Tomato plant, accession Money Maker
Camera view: bottom (45 deg); turntable rotation: 0 degrees
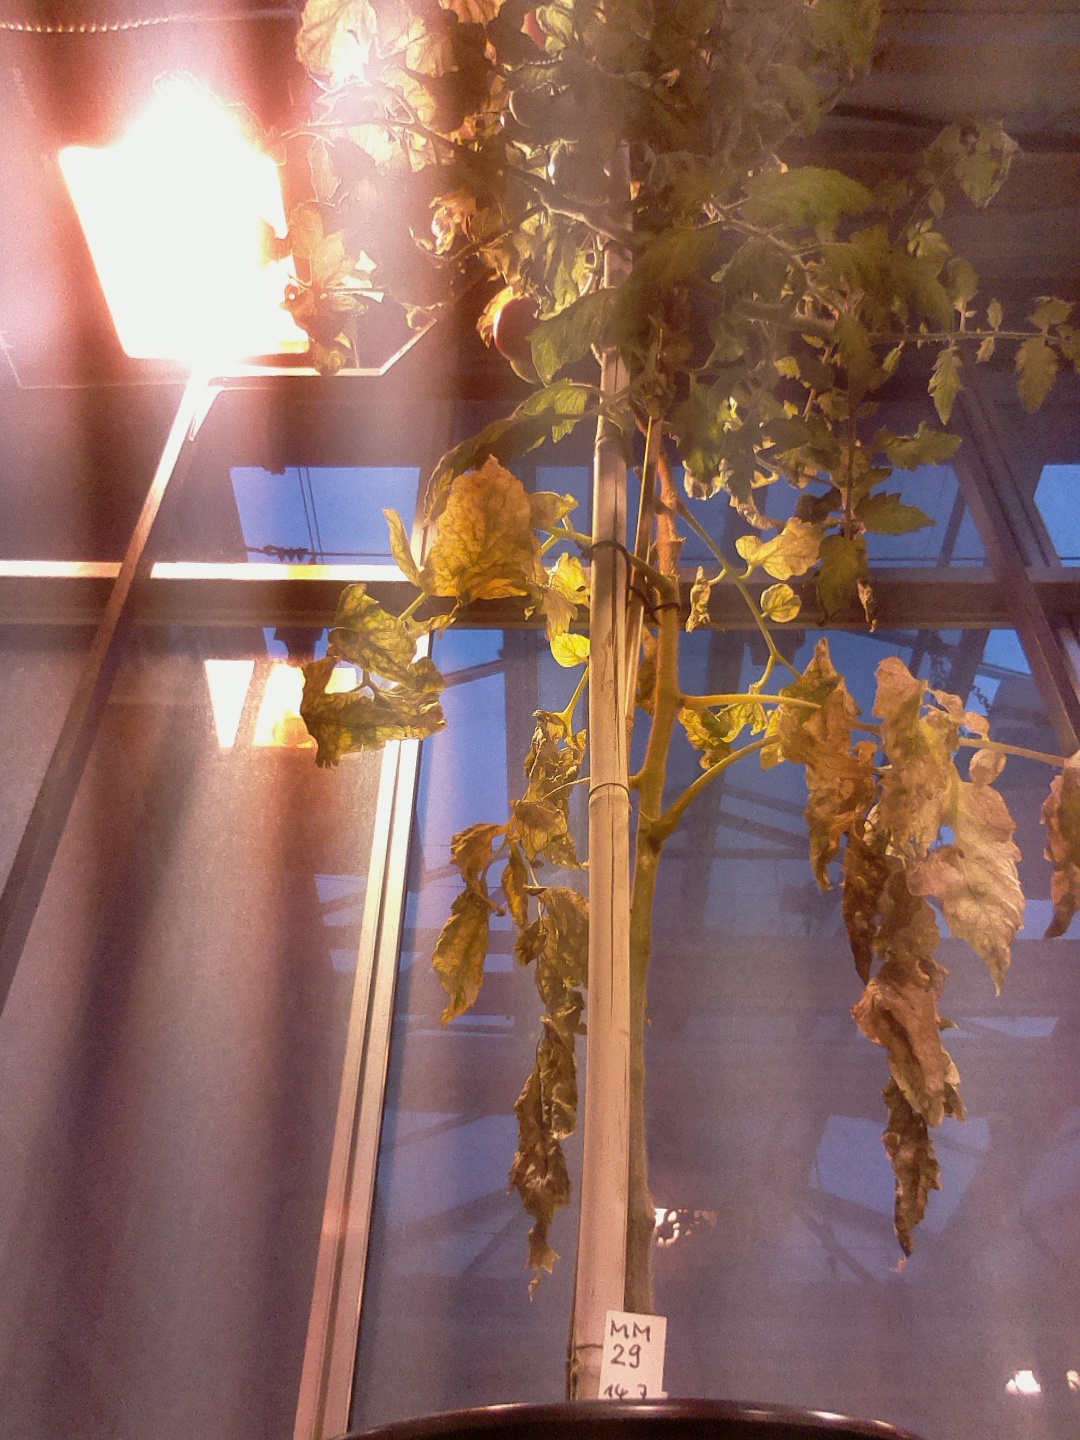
BBCH growth stage 83: 30%-40% of fruits show typical fully ripe color